Bird visual acuity rendering: 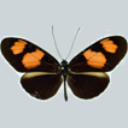
Butterfly visual acuity rendering: 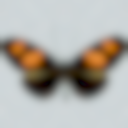
Species: melpomene
Subspecies: xenoclea
Sex: male
View: dorsal
Hybrid status: subspecies synonym
Locality: San Remon PER
Coordinates: -11.133, -75.35